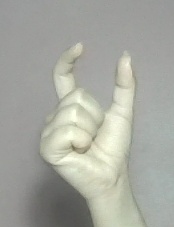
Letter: nun